American wild ale

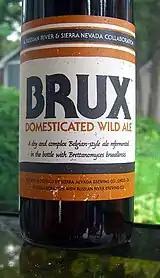
"Brux", a collaborative American wild ale

American wild ale is a sour beer brewed in the United States using yeast or bacteria in addition to "Saccharomyces cerevisiae" for fermentation. Such beers are similar to Belgian Lambic and Oud bruin, and typically fermented using a strain of "brettanomyces", resulting in a "funky" flavor.